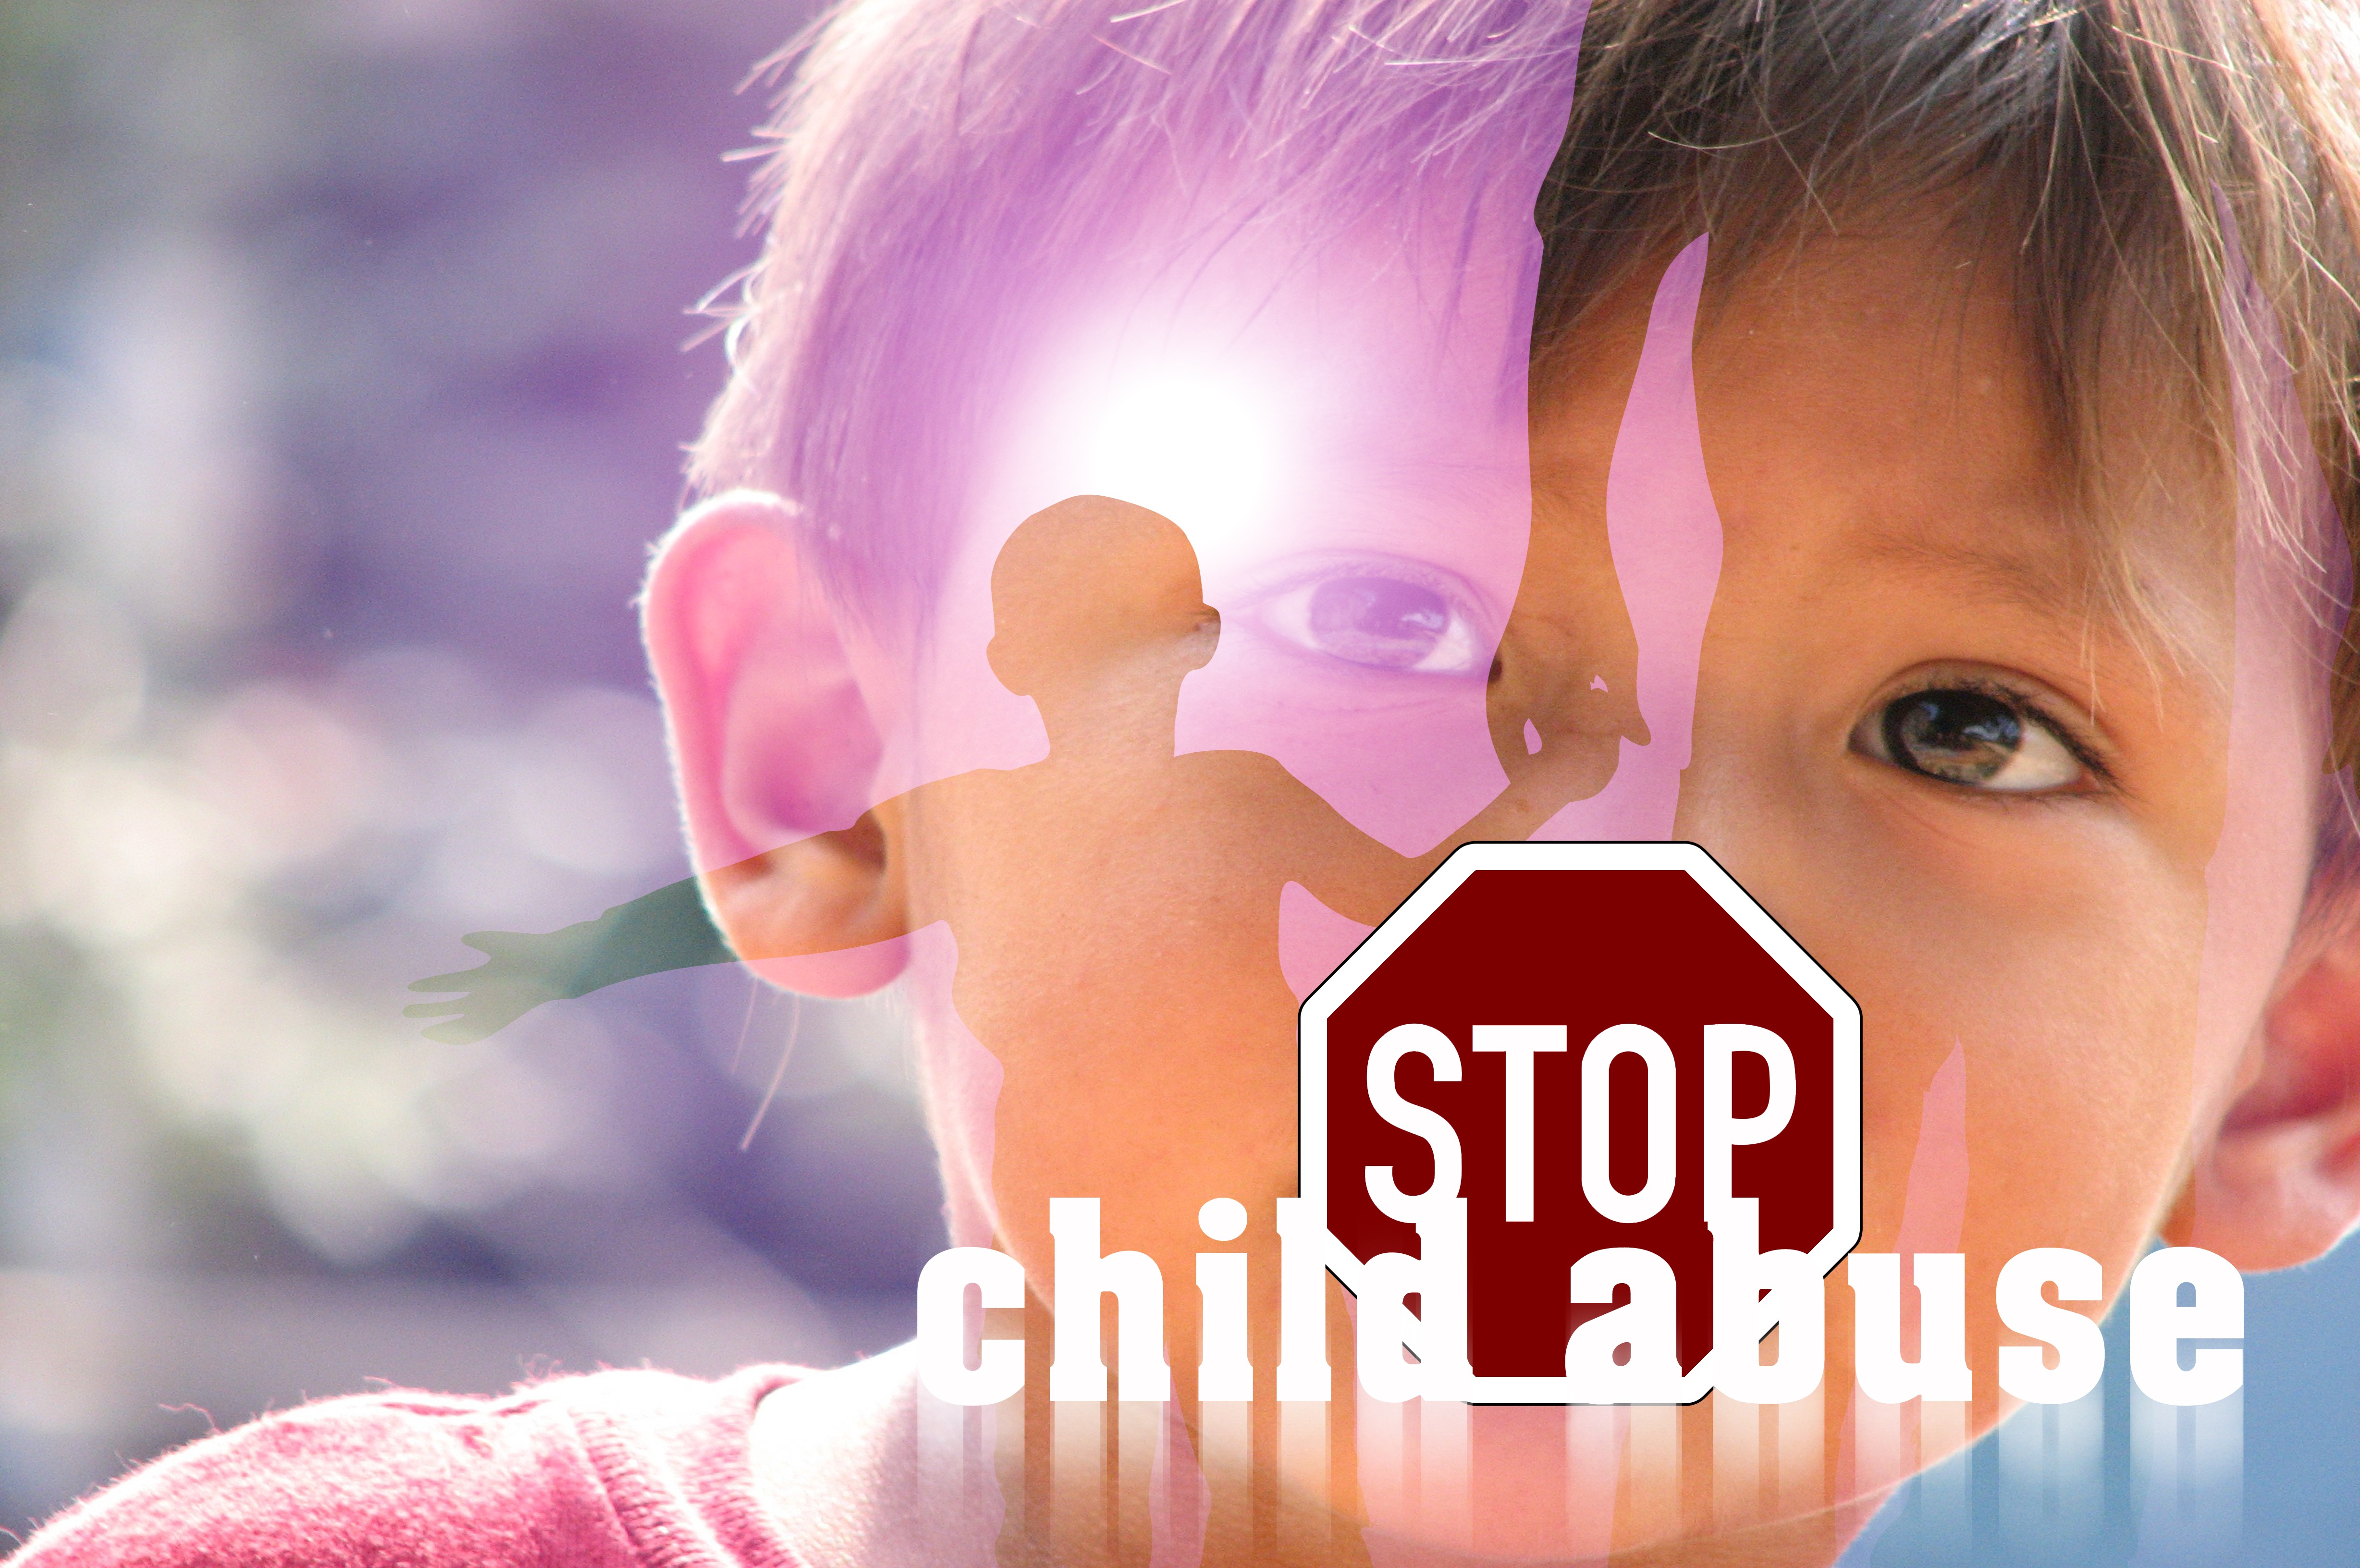
person, girl, photography, color, drive, father, child, pink, facial expression, smile, mouth, education, close up, strain, face, power, nose, fear, eye, glasses, head, shield, skin, beauty, effort, brutal, stop, terror, organ, torture, emotion, strength, abuse, pressure, force, threat, domesticated, sharpness, violence, rape, interaction, repression, lack of freedom, bondage, containing, sense, cruelty, torment, coercion, violent, dependency, distress, forced, suppression, nanny, strict, predicament, drudgery, severity, narrowing, assault and battery, vehemence